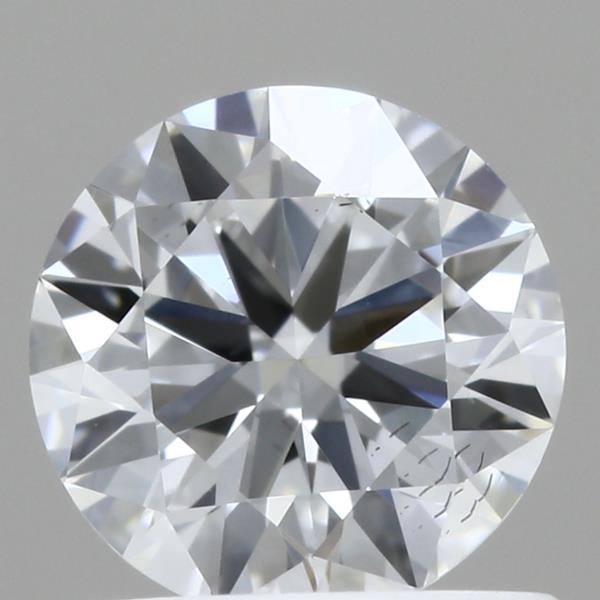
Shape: round
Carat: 0.7
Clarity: SI1
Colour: D
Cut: IDEAL
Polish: EX
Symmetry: EX
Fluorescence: NONE
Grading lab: IGI
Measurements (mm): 5.74 x 5.78 x 3.41